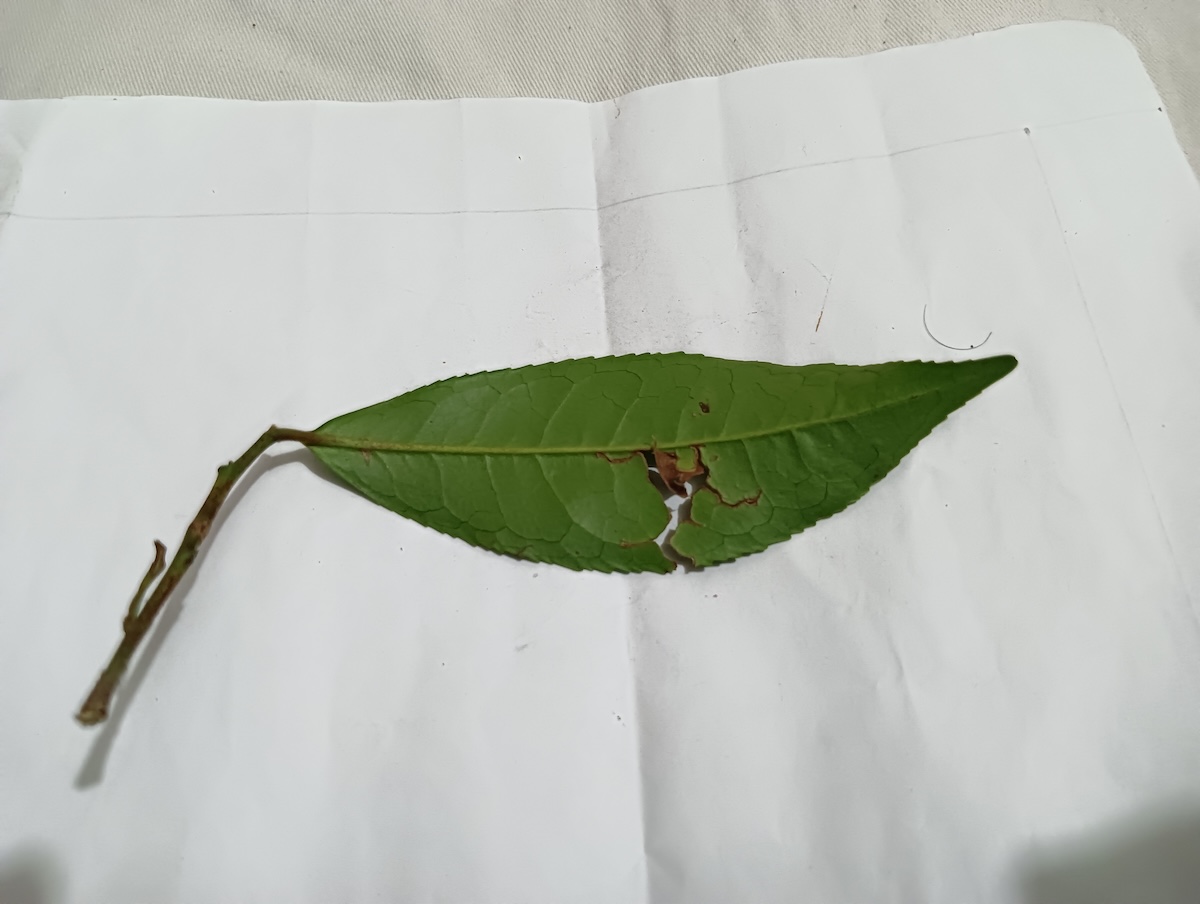
Label: Gray Blight